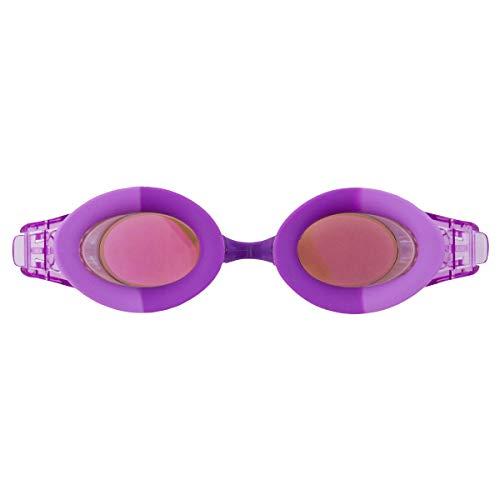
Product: Stephen Joseph Sparkle Goggles, Purple
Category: Toys & Games | Dress Up & Pretend Play | Costumes
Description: Shine on: sparkly rhinestones Bedazzle these goggles, outlining eyes in swim-friendly bling.
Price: $14.90
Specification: ProductDimensions:8x1x2.2inches|ItemWeight:4.8ounces|ShippingWeight:4.8ounces(Viewshippingratesandpolicies)|ASIN:B013H2417U|Itemmodelnumber:SJ1163PU|Manufacturerrecommendedage:36months-8years